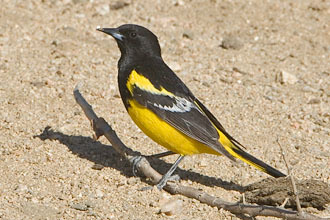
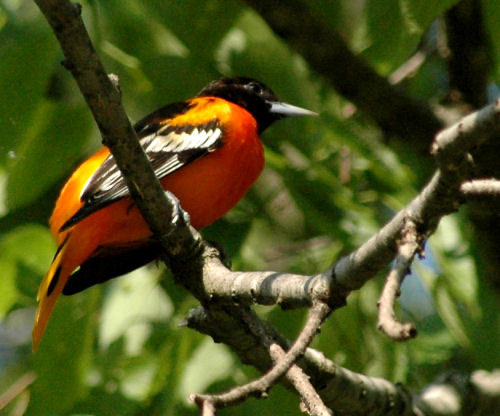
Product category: misc
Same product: yes